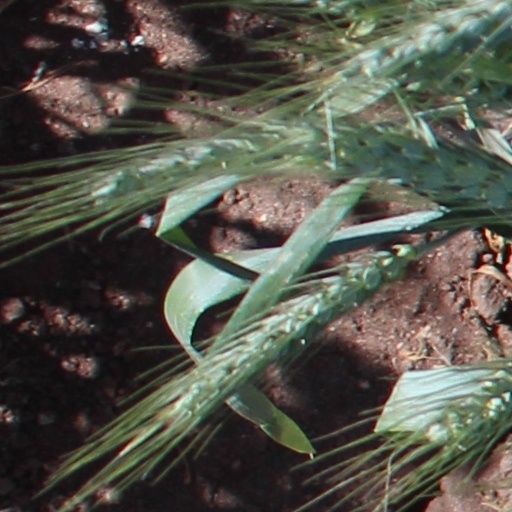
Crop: wheat